Escoffion

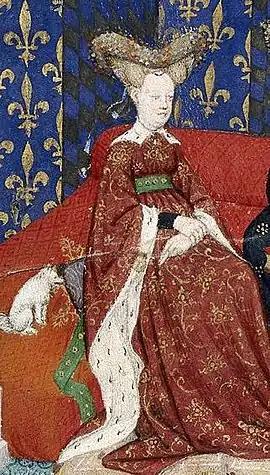
Detail of: "Queen Isabeau receiving Christine de Pisan's Le Livre de la Cité des Dames"

An escoffion is a piece of female medieval headwear which was popular during the Late Middle Ages (1250–1500). It originated and was popular in European countries such as England, France and Germany, and several Balkan states. The headpiece was made out of a thick, circular roll of material like wool, felt or silk. The material was shaped, by sewing or starching, into a double-horned configuration, with each horn sometimes being up to a yard long. Over the headdress, gauze or silk was sometimes draped for weight distribution or aesthetic purposes. The escoffion style was a sub-branch of a popular style of headwear called hennin.